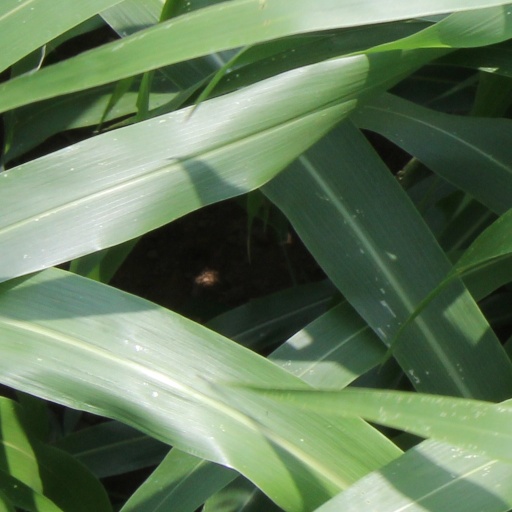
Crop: sorghum